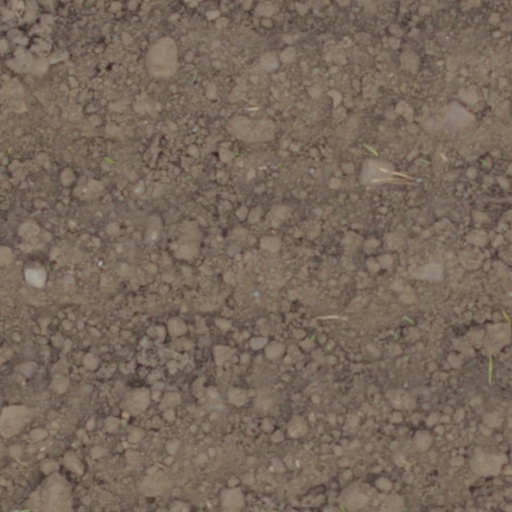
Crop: wheat